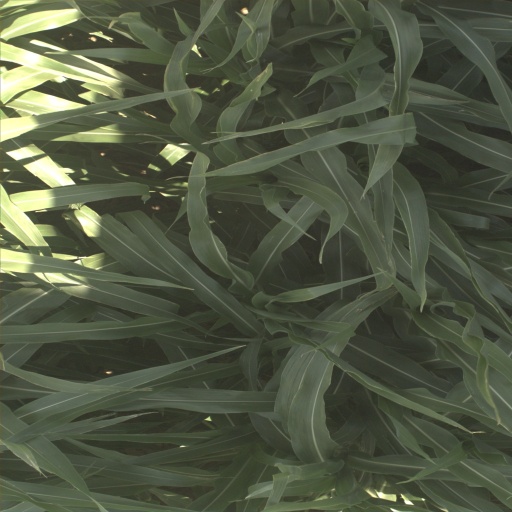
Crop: sorghum